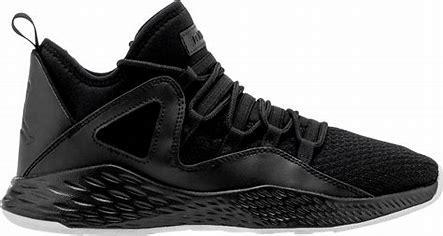
Brand: Jordan
Model: Formula 23